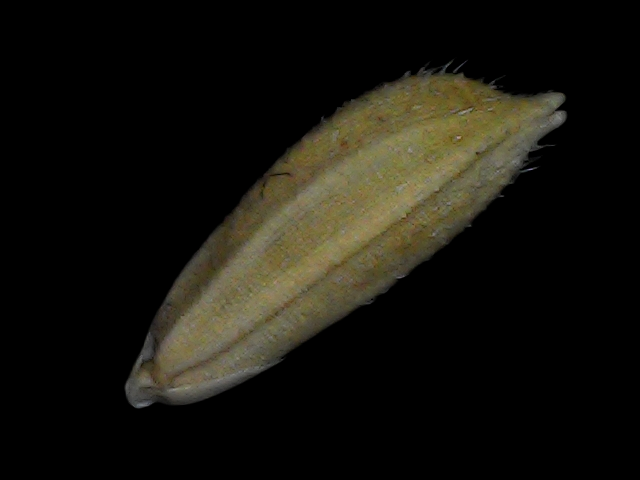
Rice variety: Bd93